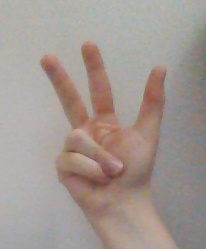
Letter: al